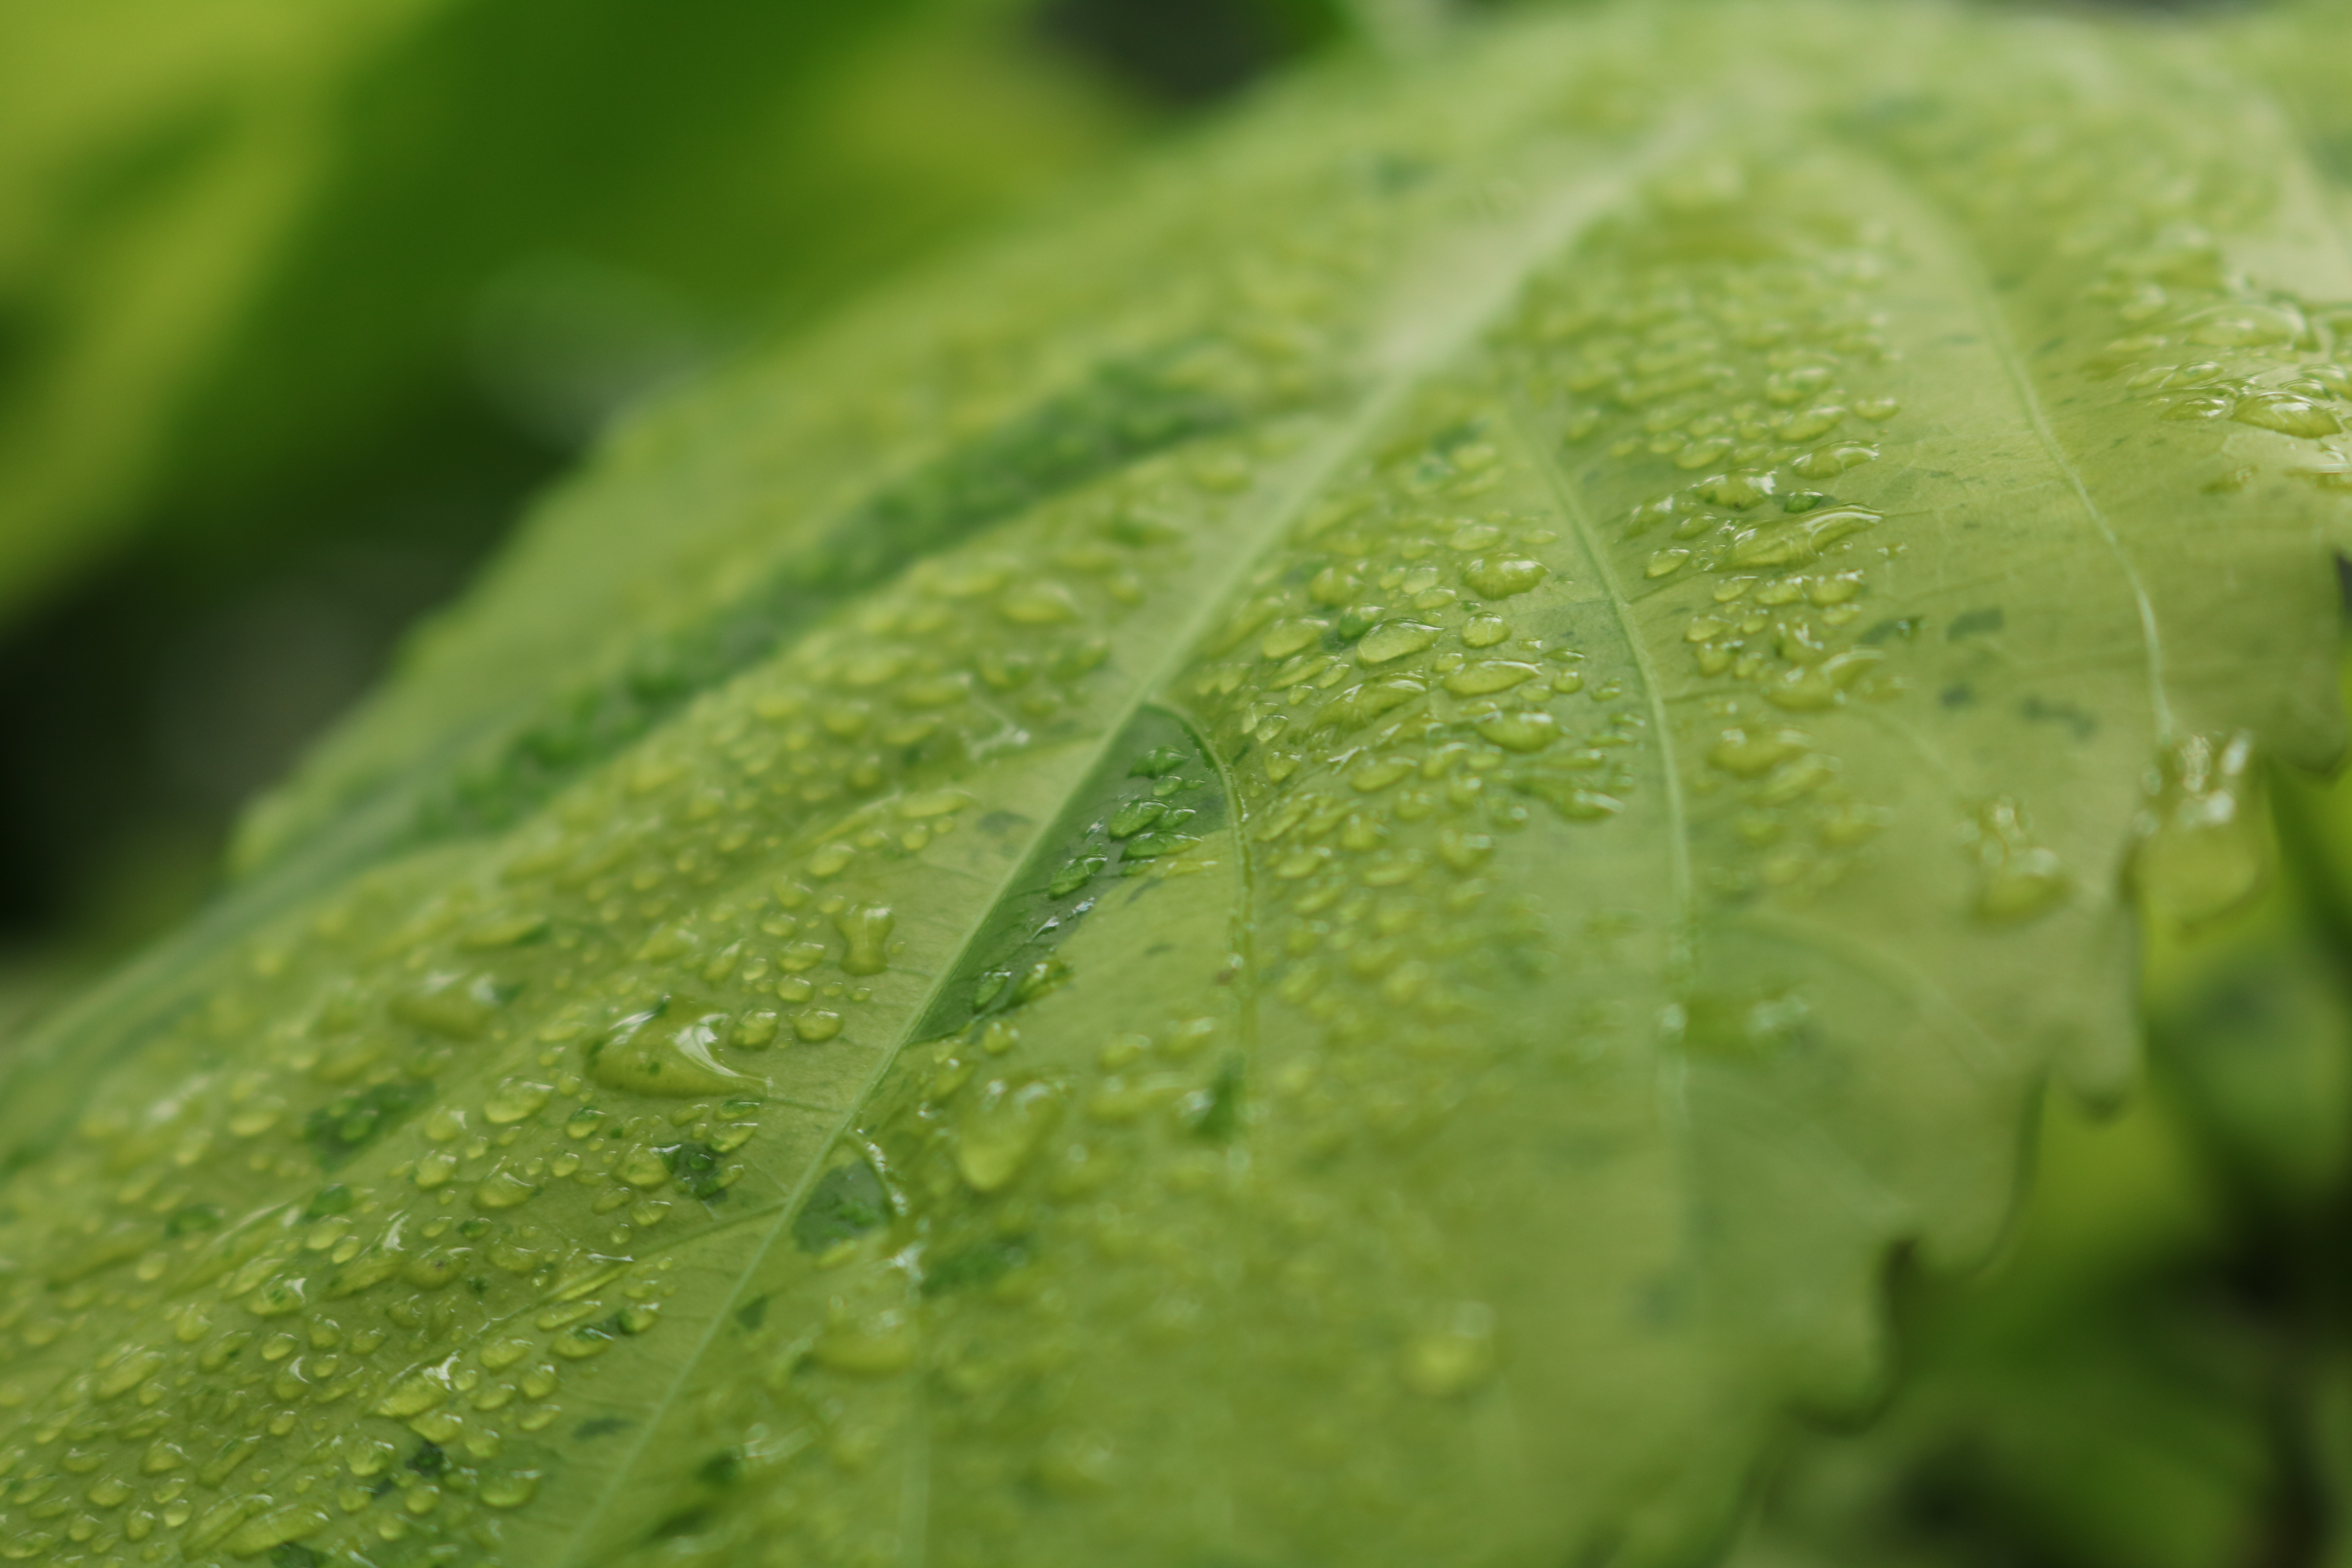
nature, drop, plant, leaf, flower, green, herb, produce, close up, leaves, dewdrop, drop of water, moisture, macro photography, green leaf, flowering plant, green algae, leaf veins, annual plant, land plant